Niederwald monument

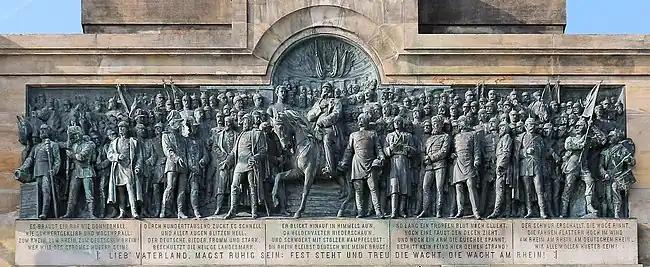

Beneath the relief of Kaiser Wilhelm I is a statue depicting Rhenus Pater gives a bugle horn to his daughter Mosella, it symbolized the annexation of Alsace–Lorraine by German Empire.